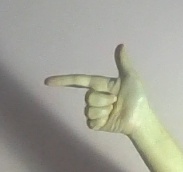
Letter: yaa